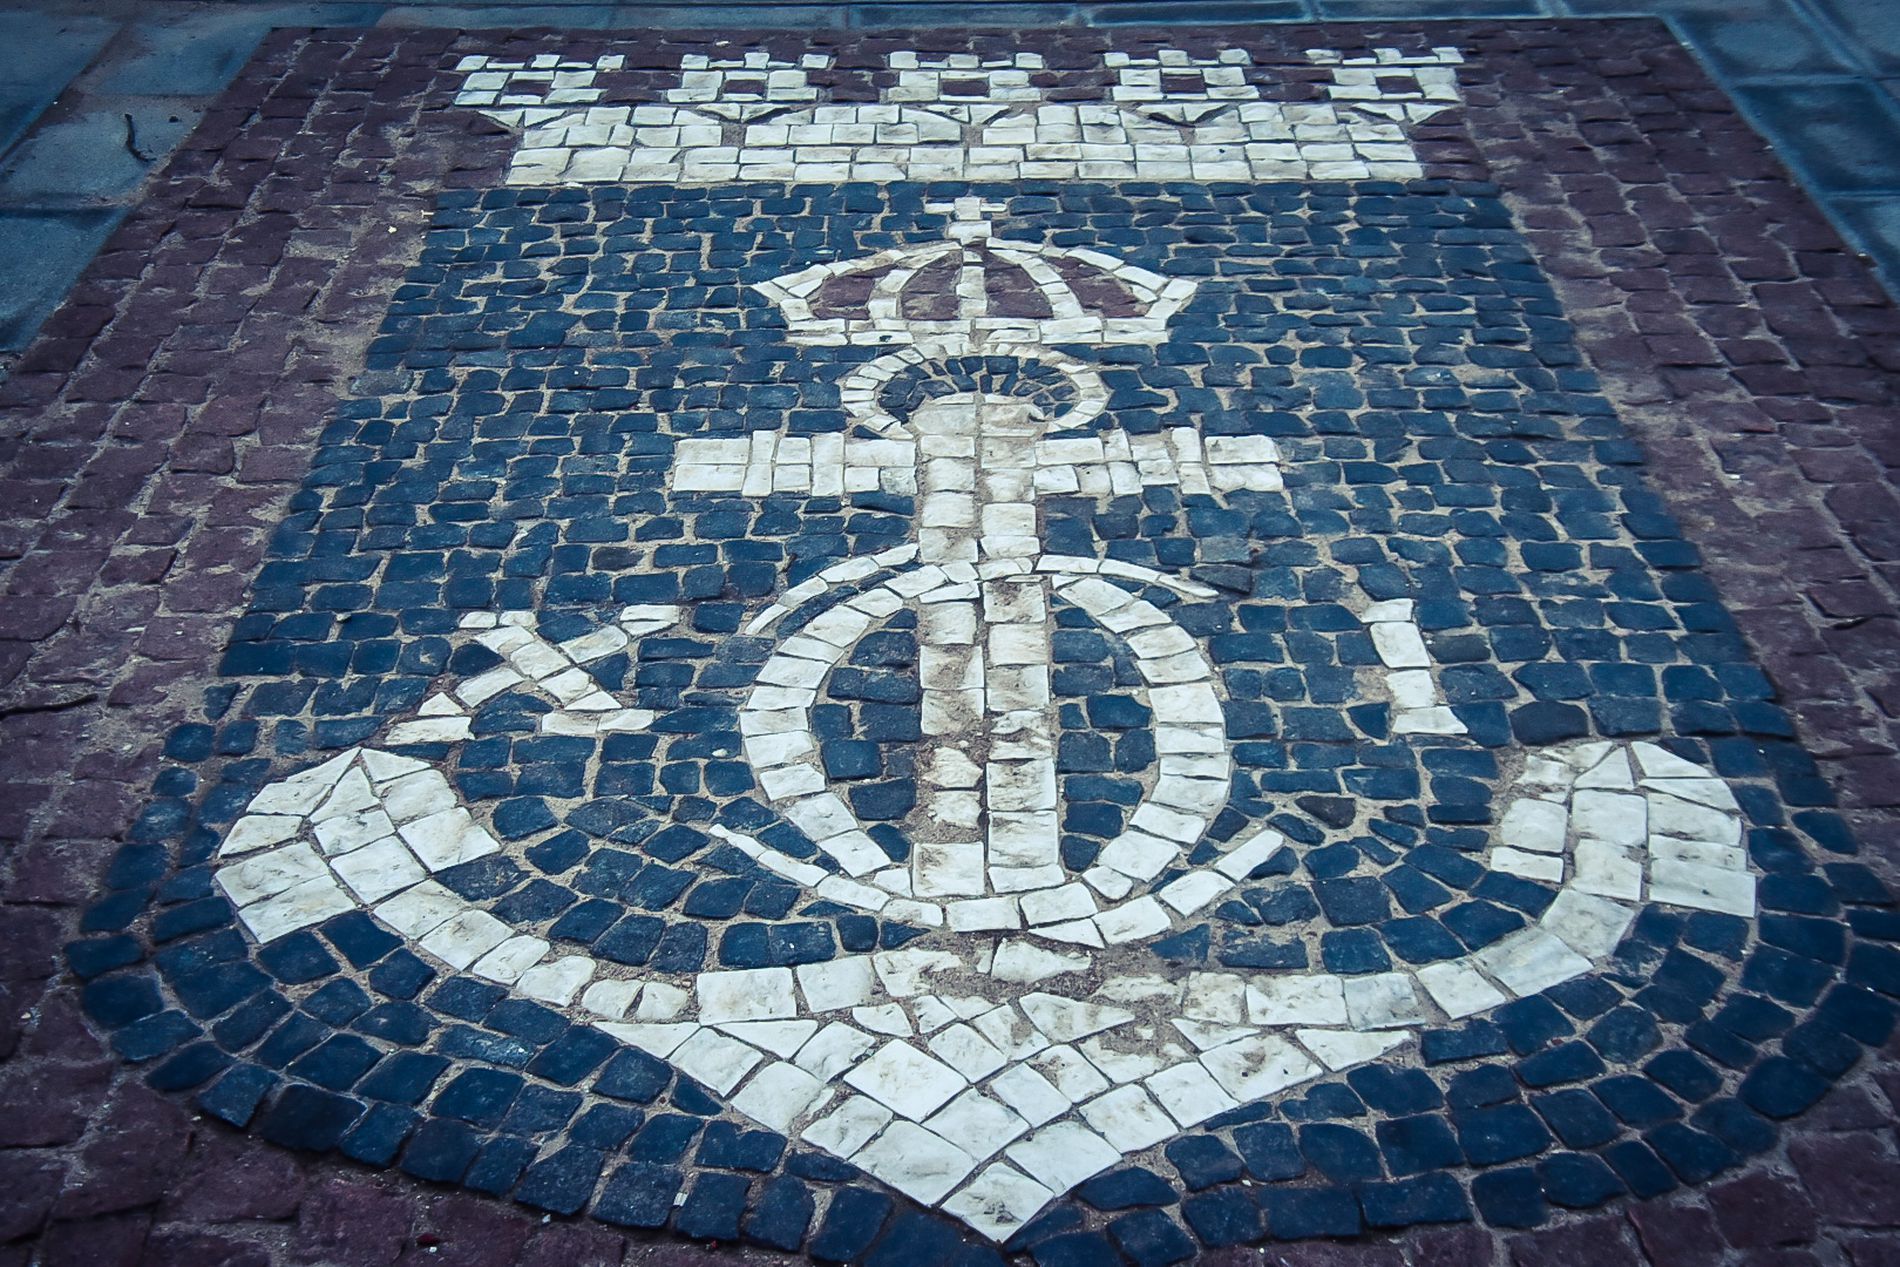
Sacred Mosaic.
A picture of a pavement mosaic artwork engraved on a street or walkway features a crown, a cross integrated into an anchor in a historic religious way.
A ground level shot taken from a low angle in natural lighting featuring a mosaic artwork with a color palette of dark blue, black, white, and earthy tones creating a historical atmosphere.
Labels: Electronics, Hardware, Road, Path, Floor, Tile, Symbol, Text, Art, Cobblestone, Hook, Mosaic, Anchor, Pavement, Crown, Cross
Camera: NIKON CORPORATION NIKON D5600
Lens: TAMRON 18-400mm F3.5-6.3 Di II VC HLD B028N, Sigma 70-300mm F4-5.6 APO DG Macro HSM
Aperture: F3.5
Exposure: 1/60 sec
ISO: 800
Focal length: 31.0 mm